Hugh Jones (comics)

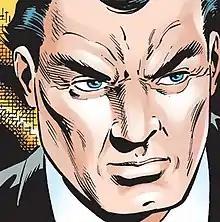
Hugh Jones as seen in "Iron Man: The Iron Age" #2.

Hugh Jones is a fictional character appearing in American comic books published by Marvel Comics.